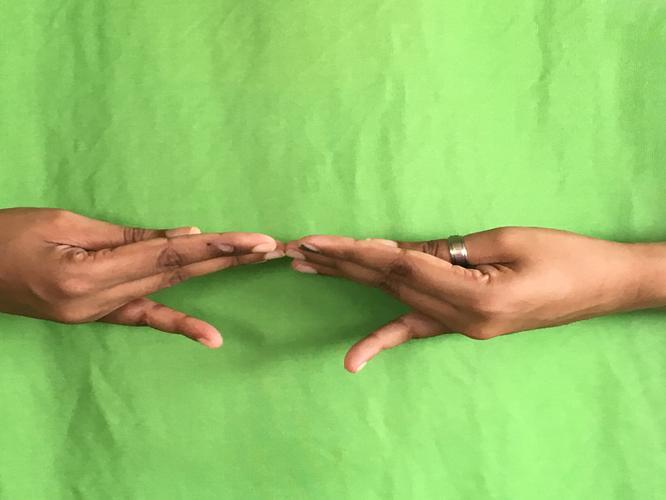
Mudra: Khatva
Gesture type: double_hand